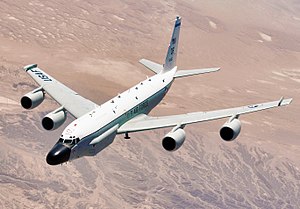
Boeing RC-135
RC-135W Rivet Joint
Boeing RC-135 er en flyserie der dækker over en række rekognosceringsfly der er bygget af Boeing og efterfølgende modificeret flere gange af en række virksomheder, inklusiv General Dynamics, Lockheed, LTV, E-Systems og L-3 Communications.